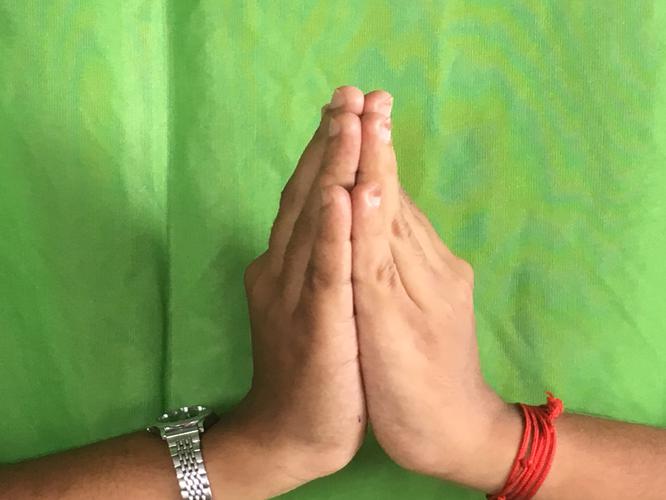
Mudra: Anjali
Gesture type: double_hand